Marta Flantz

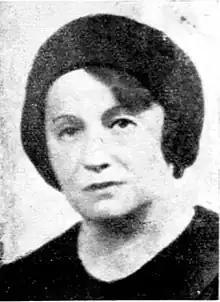
Marta Flantz, 1934

Marta Flantz, also spelled Flanz (1885 – 1938) was a Polish German-speaking actress and film director. She was among the first women in Poland to direct a feature film.